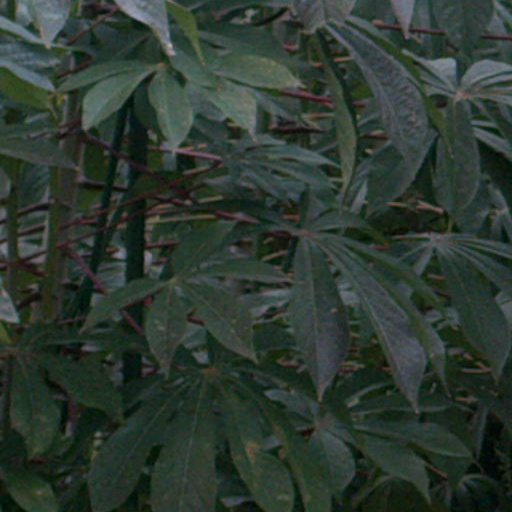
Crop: cassava